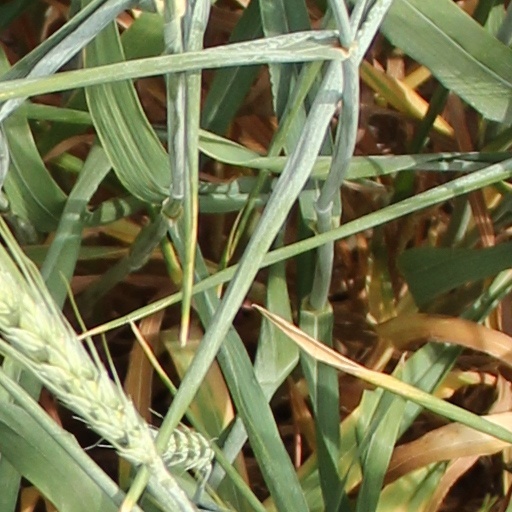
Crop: wheat